Interior design

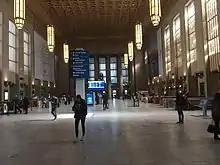
The art déco interior of the grand concourse at the 30th Street Station in Philadelphia

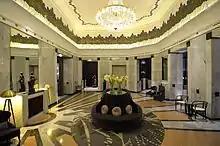
The lobby of Hotel Bristol, Warsaw

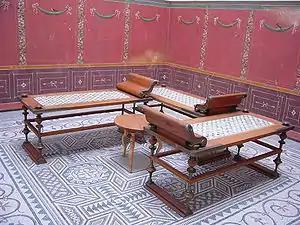
Reconstructed Roman triclinium or dining room, with three "klinai" or couches

Interior design is the art and science of enhancing the interior of a building to achieve a healthier and more aesthetically pleasing environment for the people using the space. With a keen eye for detail and a creative flair, an interior designer is someone who plans, researches, coordinates, and manages such enhancement projects. Interior design is a multifaceted profession that includes conceptual development, space planning, site inspections, programming, research, communicating with the stakeholders of a project, construction management, and execution of the design.